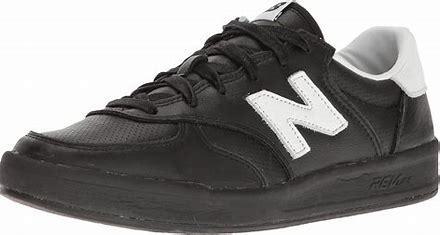
Brand: New
Model: Balance New Balance 300 Series